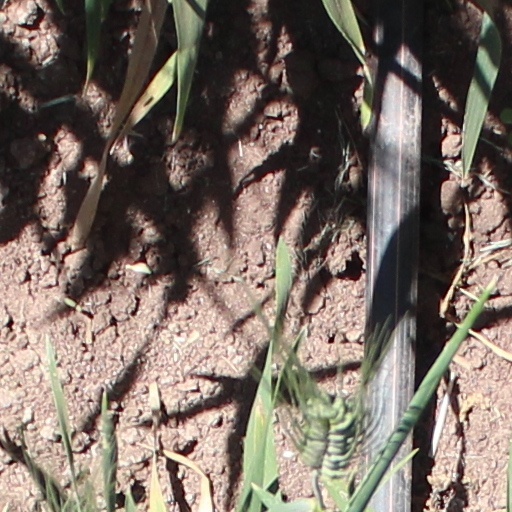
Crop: wheat